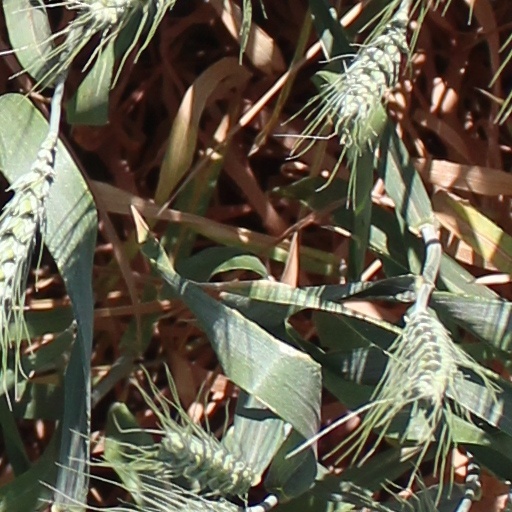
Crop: wheat